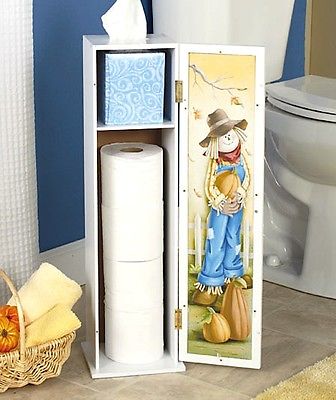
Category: cabinet